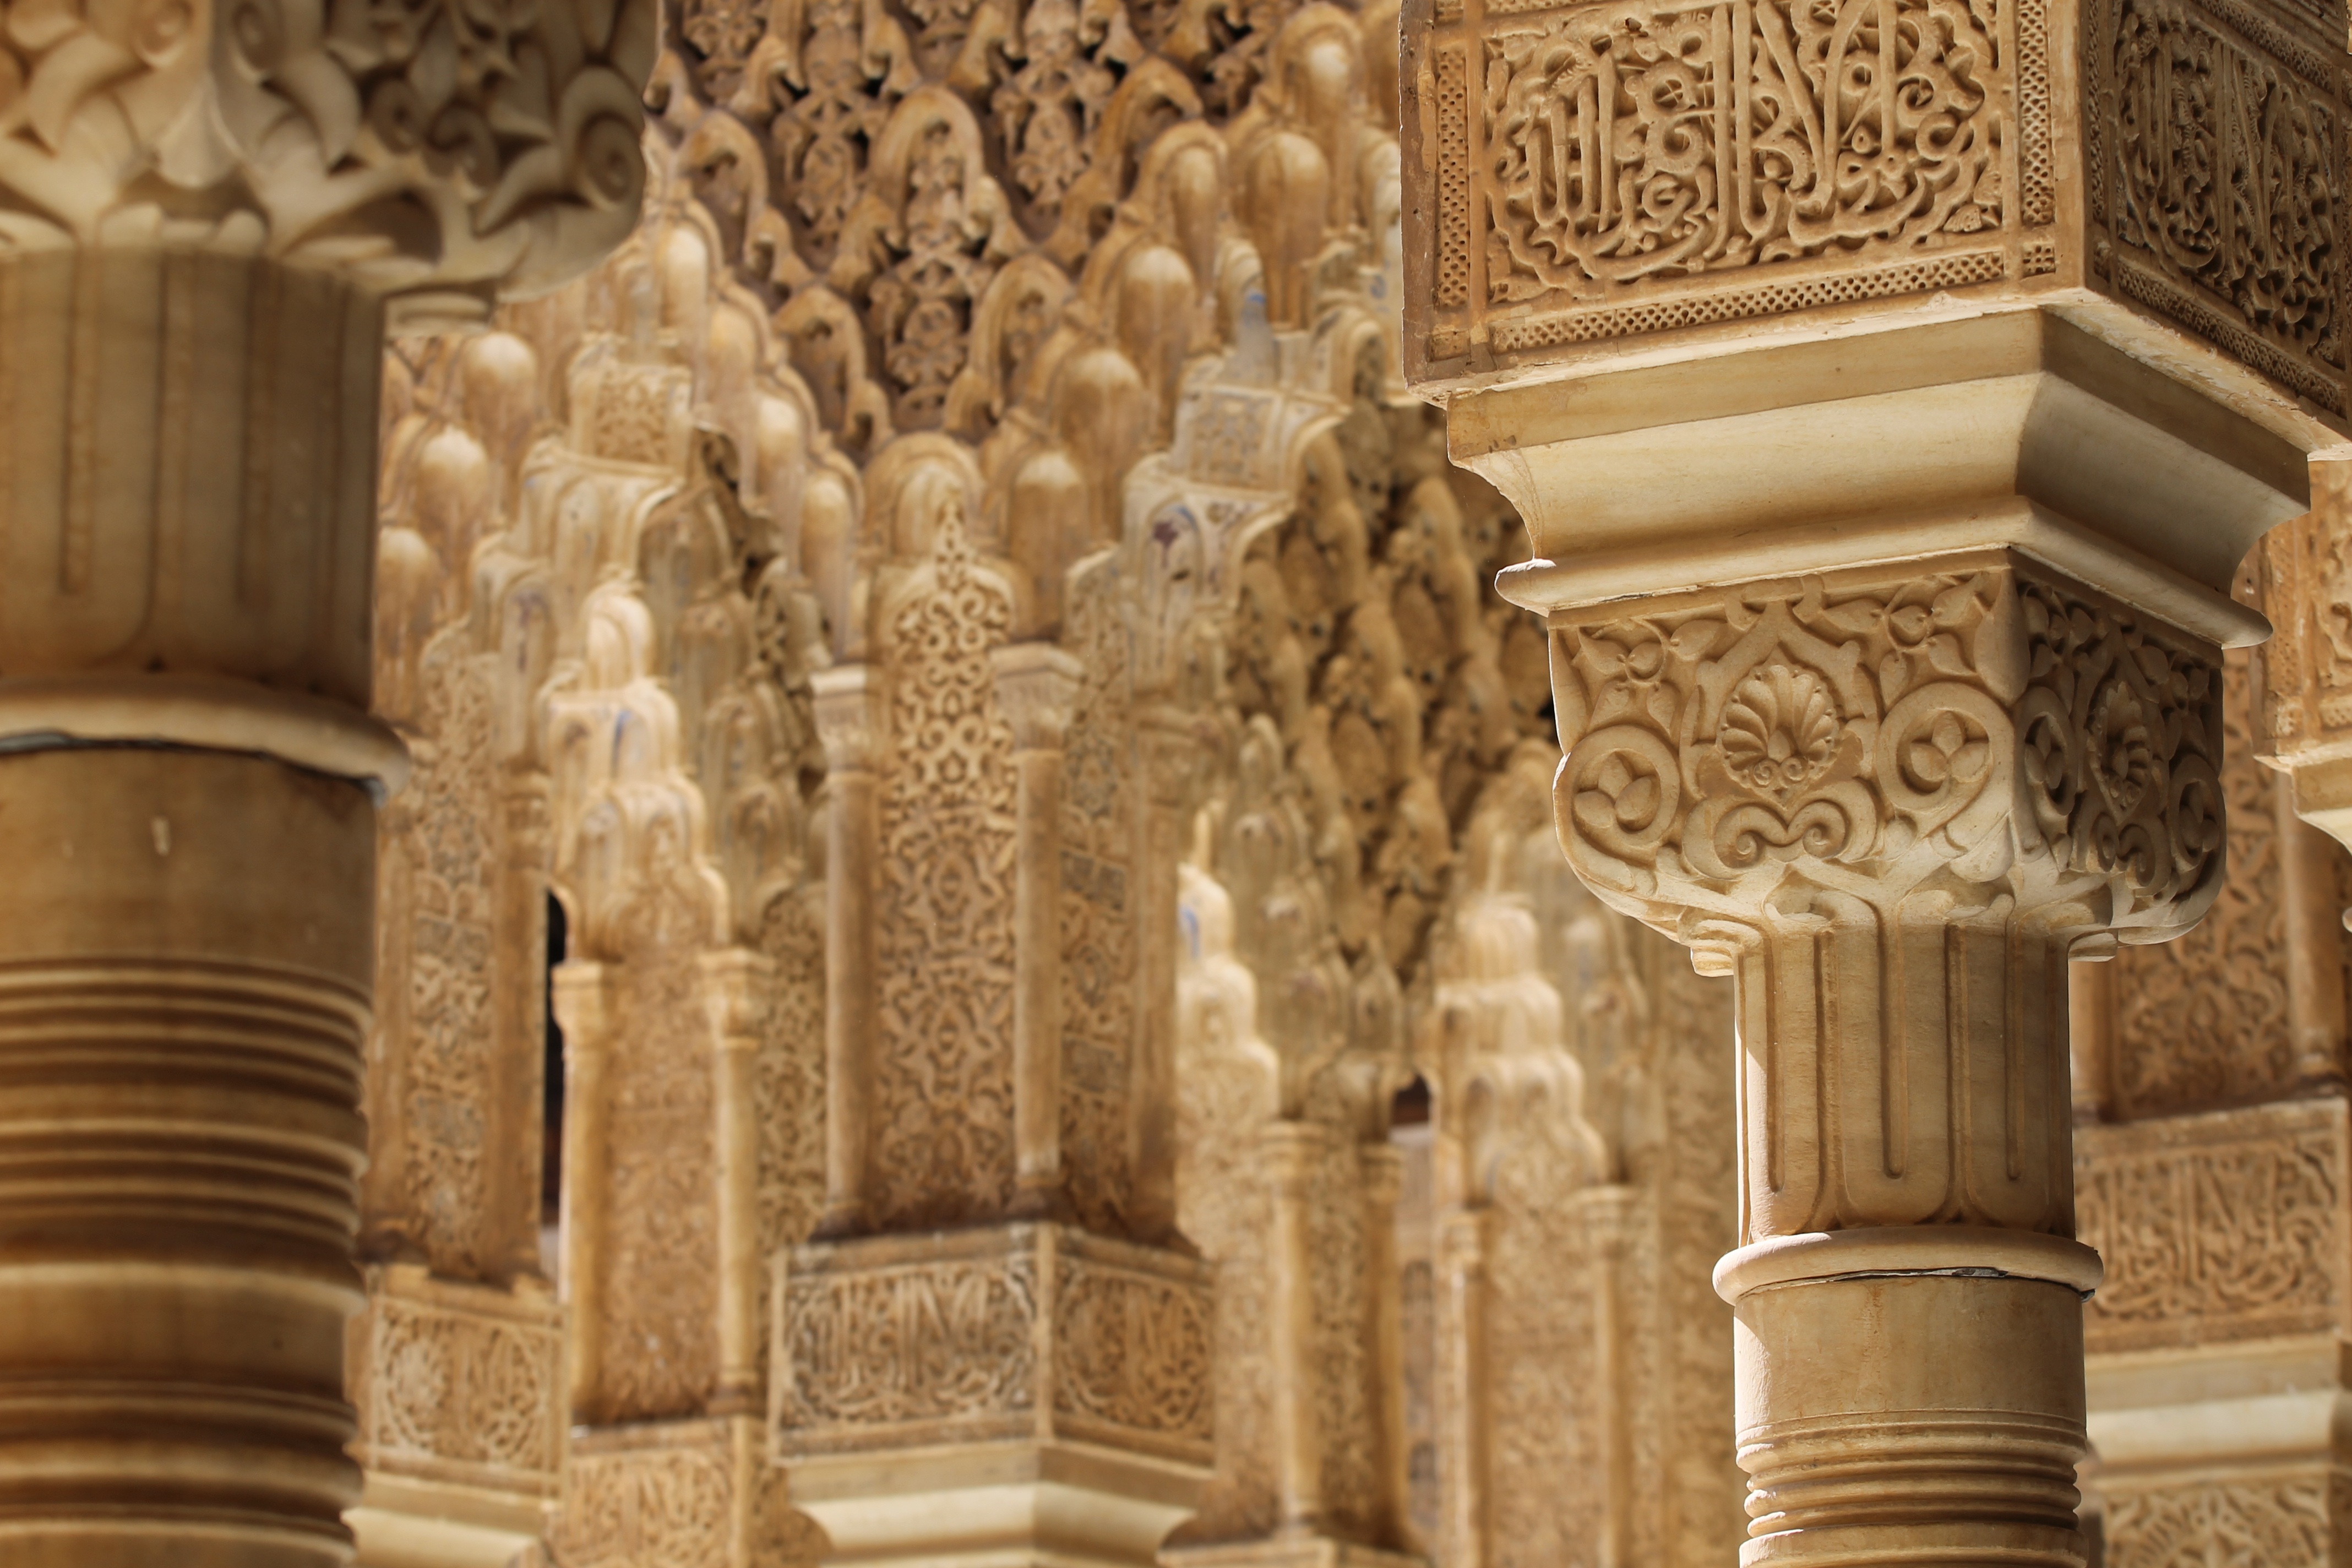
architecture, structure, wood, building, palace, monument, arch, column, cathedral, place of worship, interior design, spain, temple, andalucia, carving, granada, arabic, alhambra, stone carving, ancient history